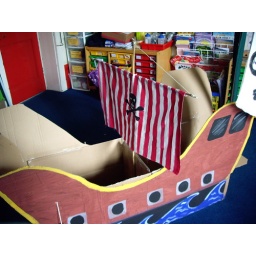
pirate ship role play area in reception classroom